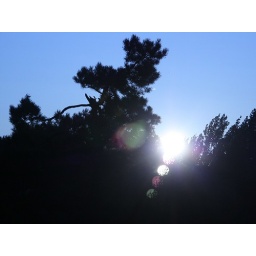
The sun setting behind a pine, and in front of a clear blue sky.